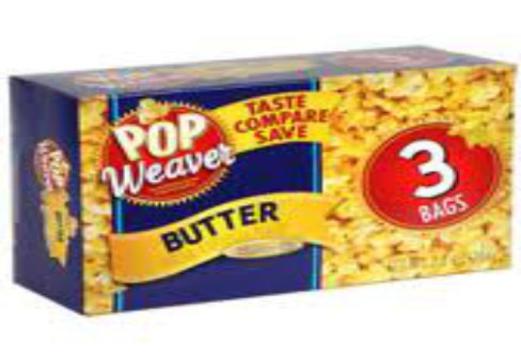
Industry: Food